Nils Landgren (musician)

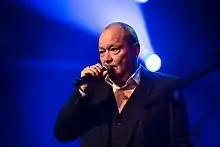
Nils Landgren live at Leverkusener Jazztage 2017

Between 1972 and 1978 he studied classical trombone at the music college in Karlstad, Sweden, and continued his education at the university of Arvika. After meeting the Swedish folk-jazz pioneer Bengt-Arne Wallin and trombonist Eje Thelin, Landgren was persuaded to move from his strictly classical studies to improvisation and to begin developing his own sound and approach to music.